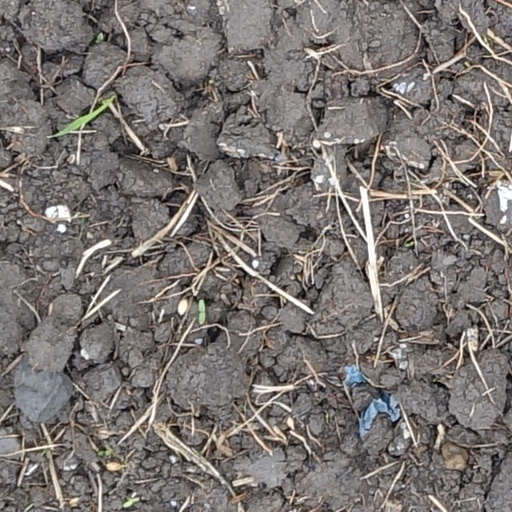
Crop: wheat